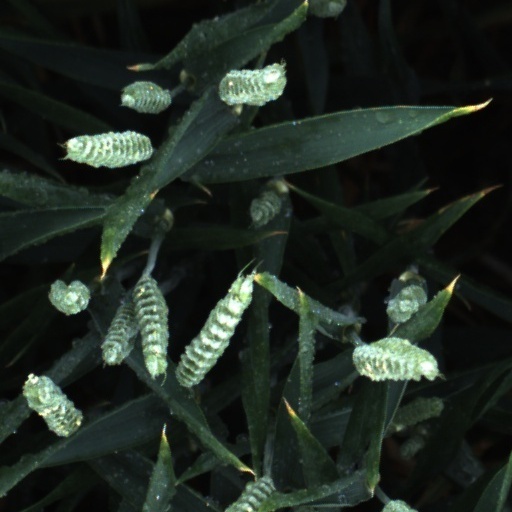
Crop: wheat